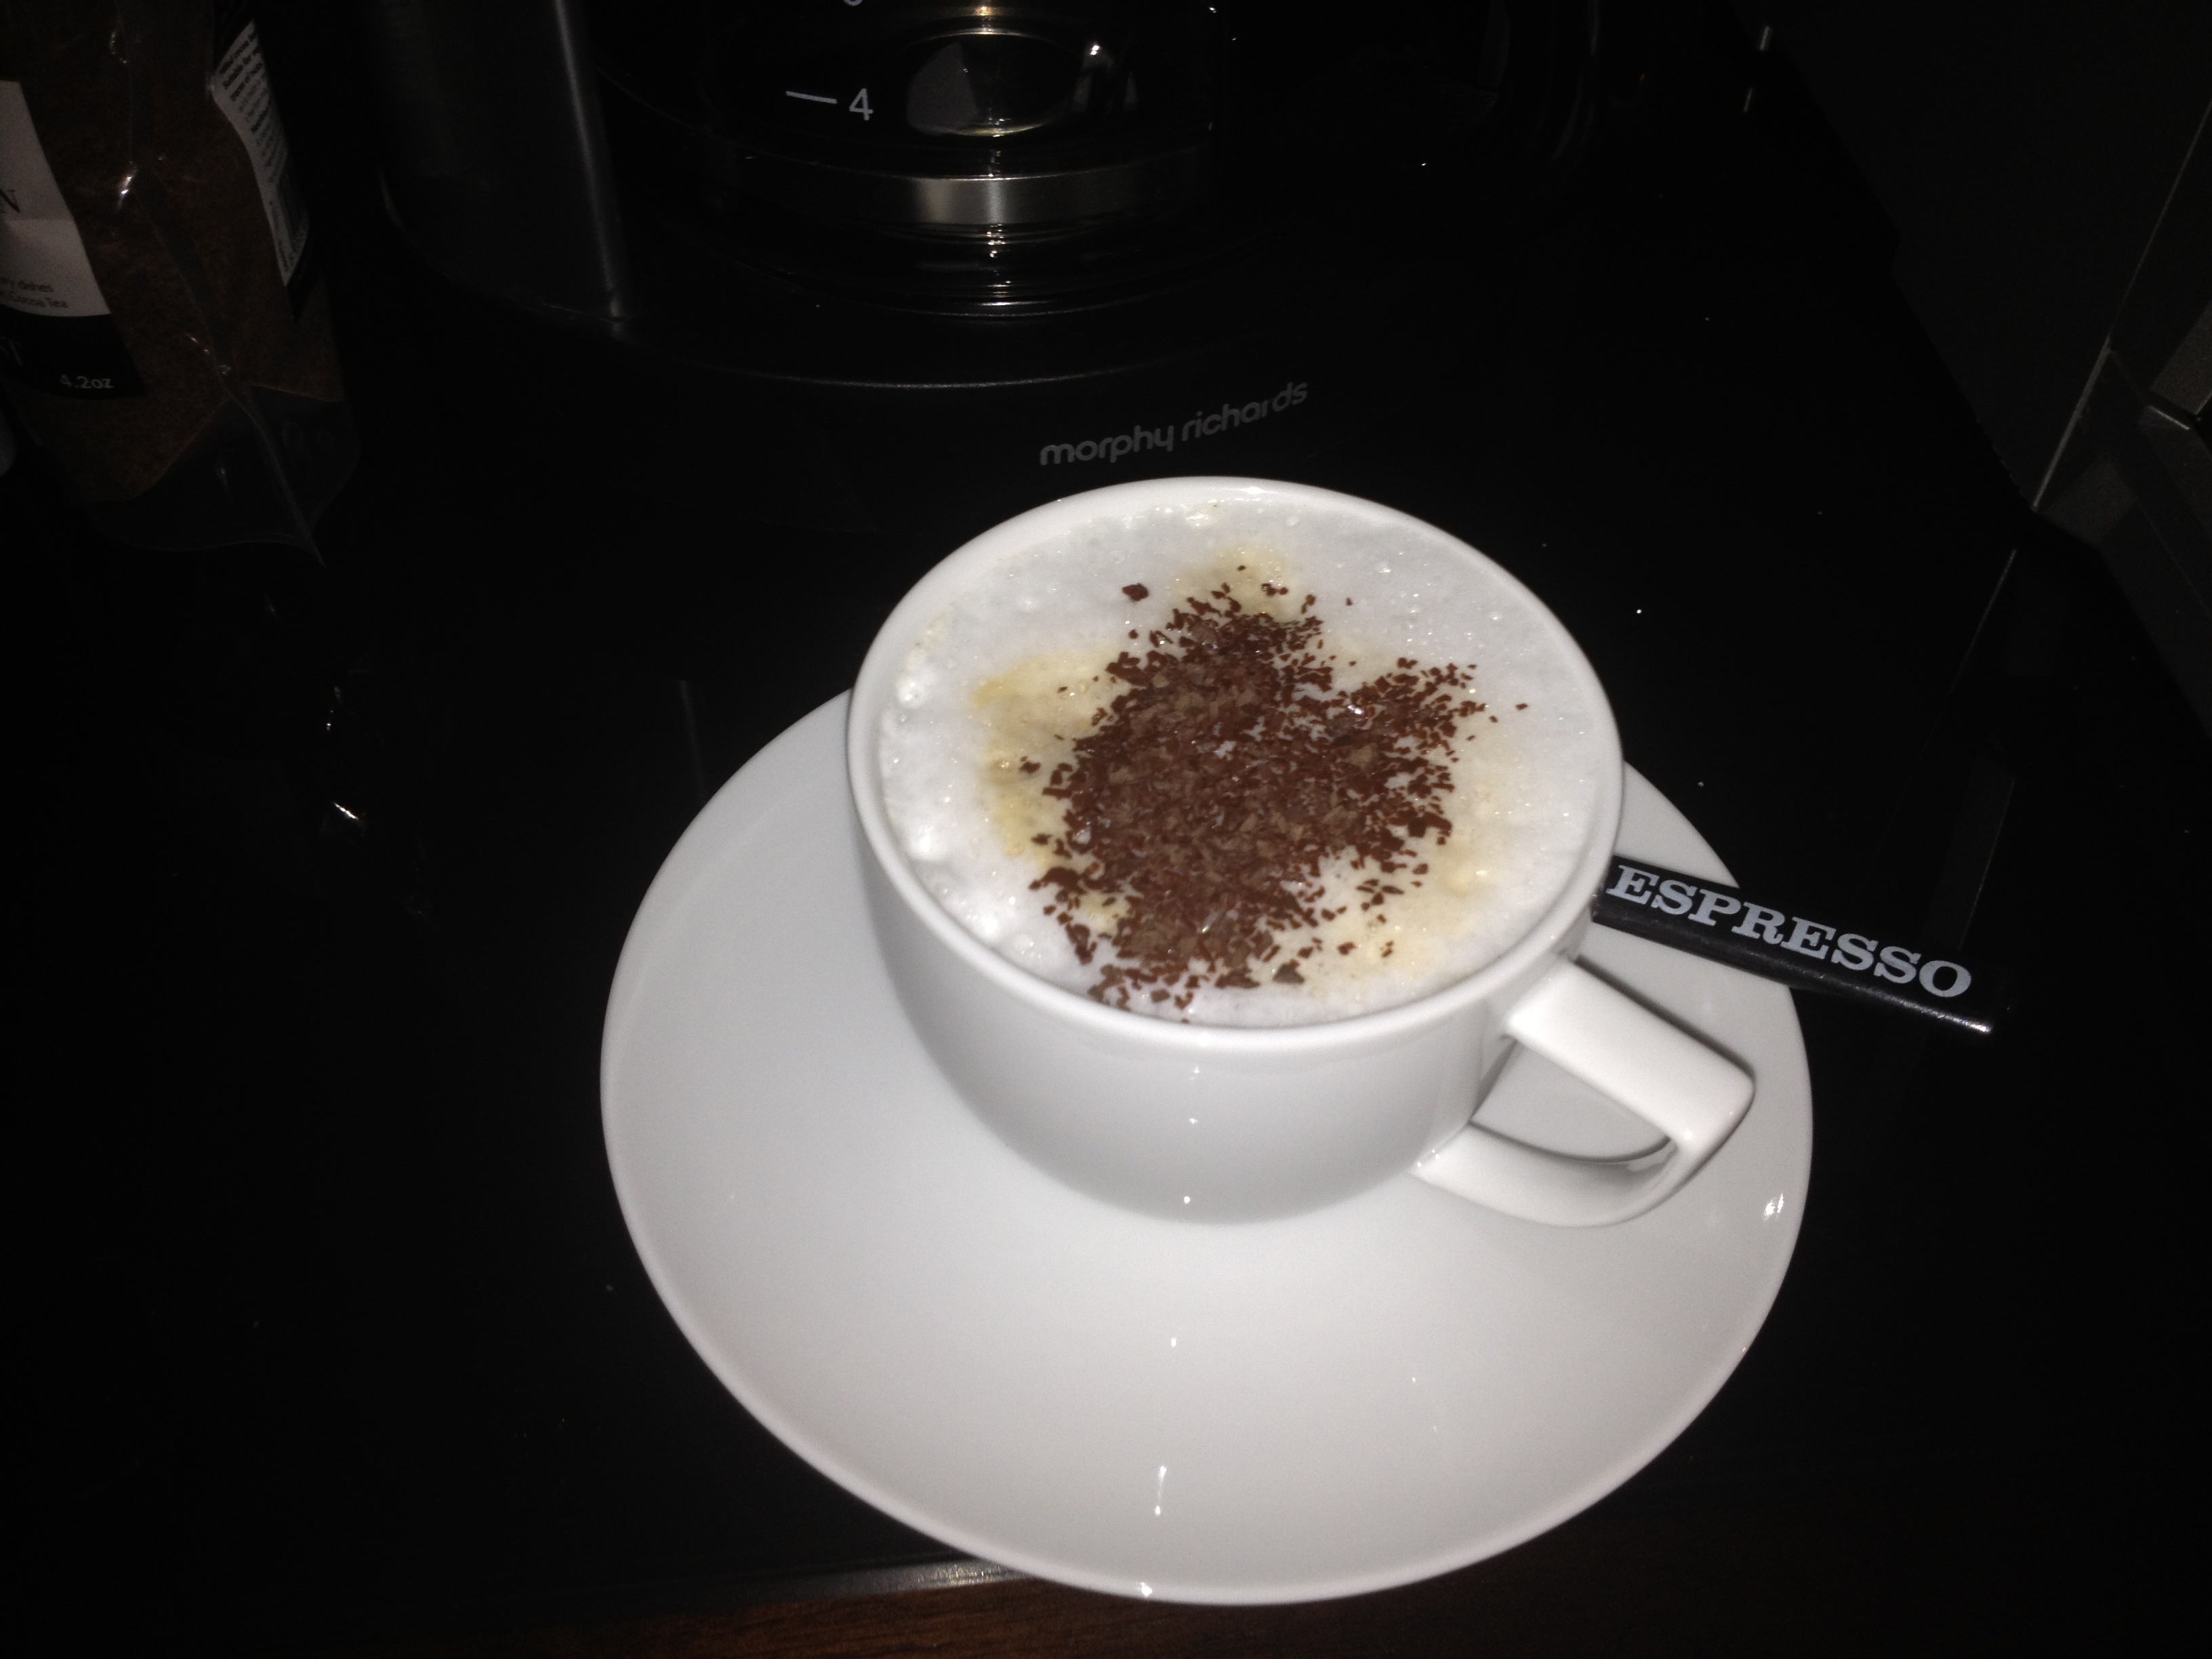
coffee, cup, latte, cappuccino, food, drink, espresso, coffee cup, caffeine, caf au lait, caff macchiato, ristretto, salep